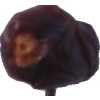
Label: dates